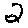
Label: 2